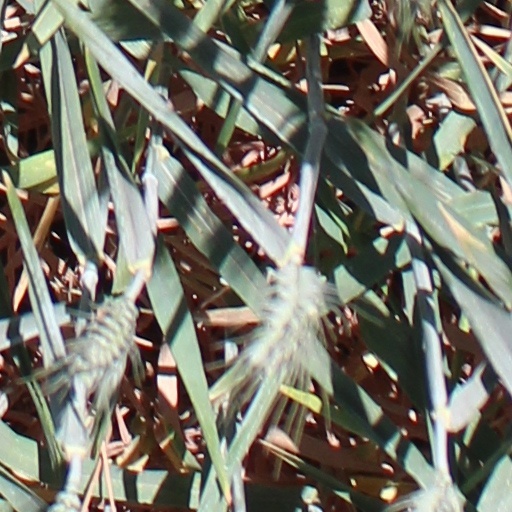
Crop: wheat